Illegal drug trade

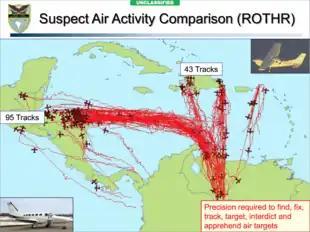
Drug trafficking air routes in South America monitored by the United States Southern Command

Venezuela has been a path to the United States and Europe for illegal drugs originating in Colombia, through Central America, Mexico and Caribbean countries such as Haiti, the Dominican Republic, and Puerto Rico.